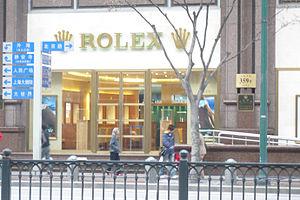
Rolex, fondée en 1905 par Hans Wilsdorf, est une entreprise suisse fabriquant, distribuant et vendant des montres de luxe. Son modèle phare Oyster existe depuis 1926. Avec un chiffre d'affaires de 4,9 milliards CHF en 2015, elle est la première marque mondiale de montres de luxe devant Omega et Breitling.